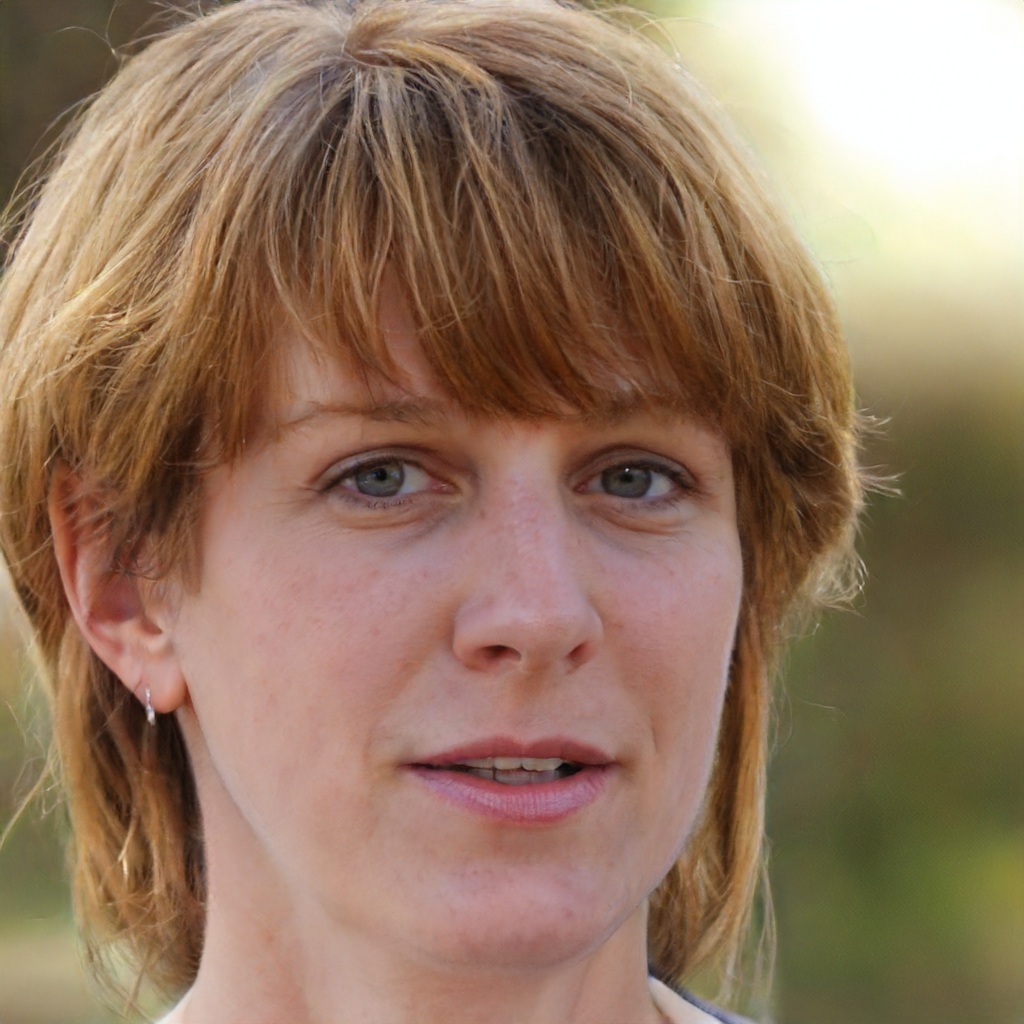
Label: Colored